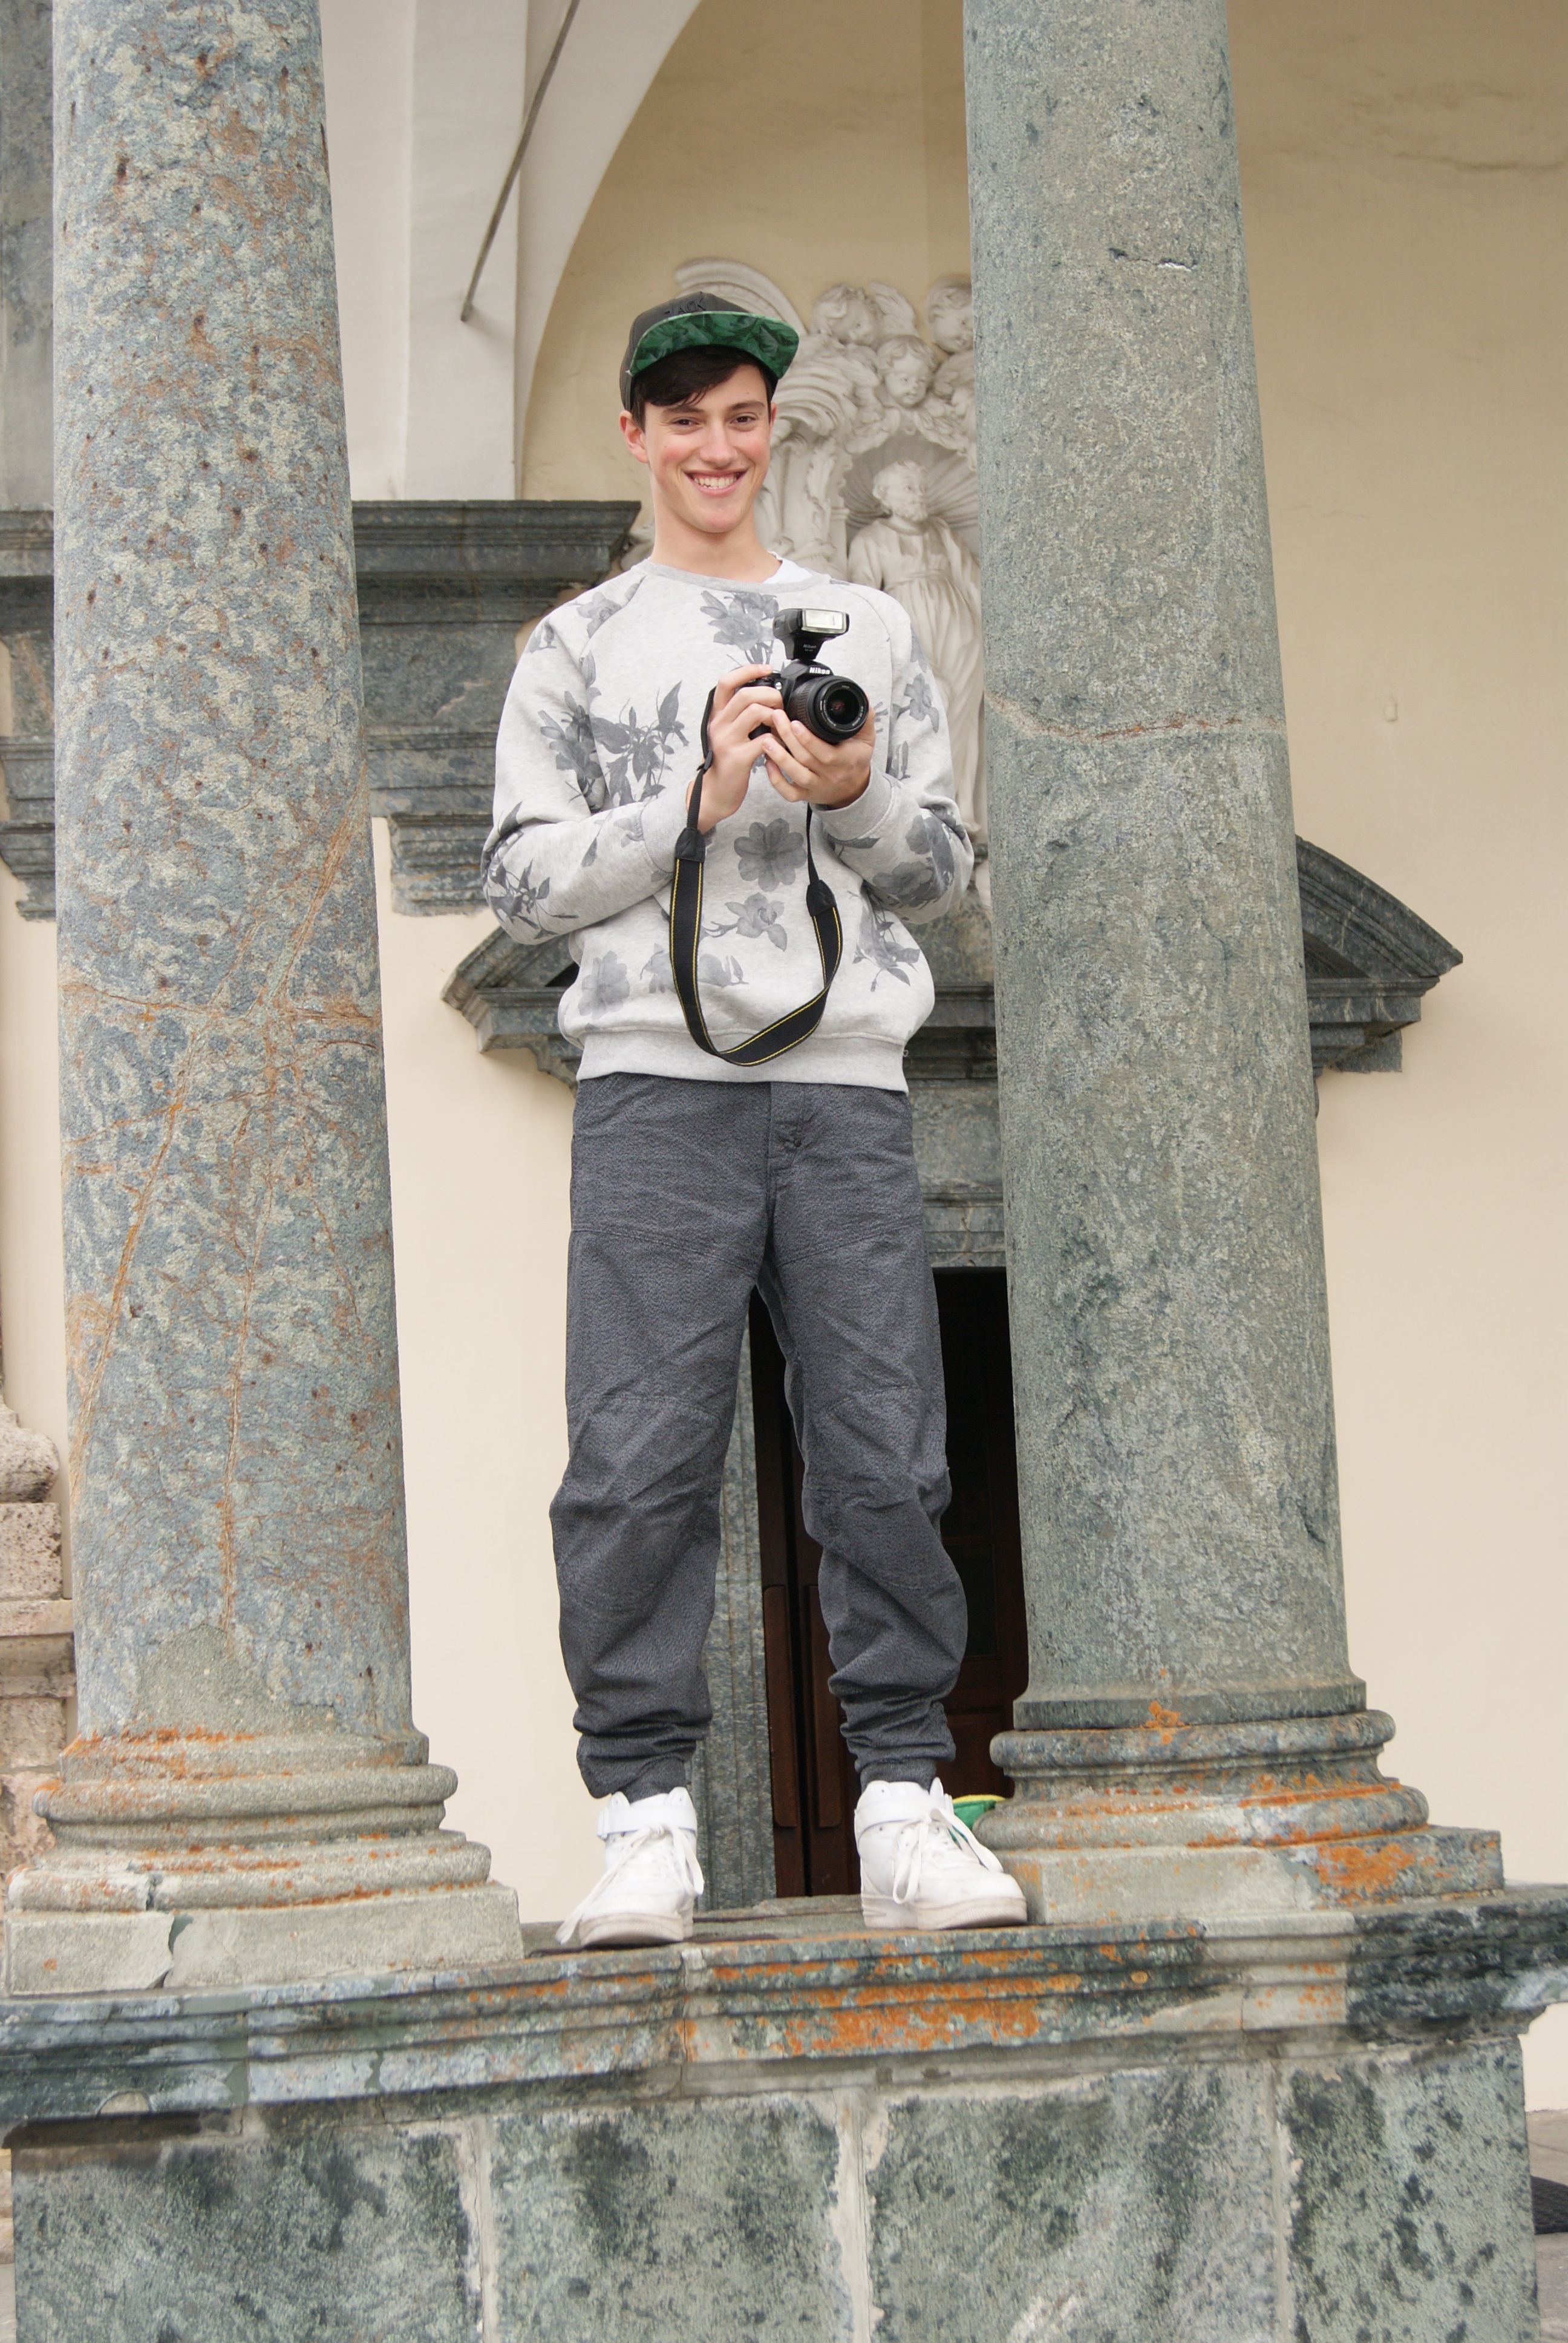
man, photographer, monument, statue, high, clothing, sculpture, grey, art, temple, photograph, image, socket, caught, columnar, photographed